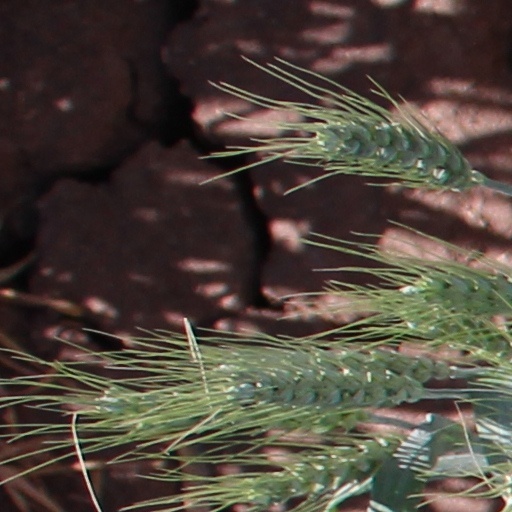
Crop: wheat